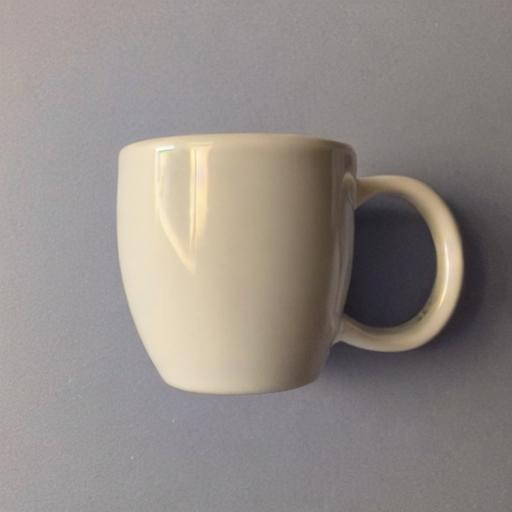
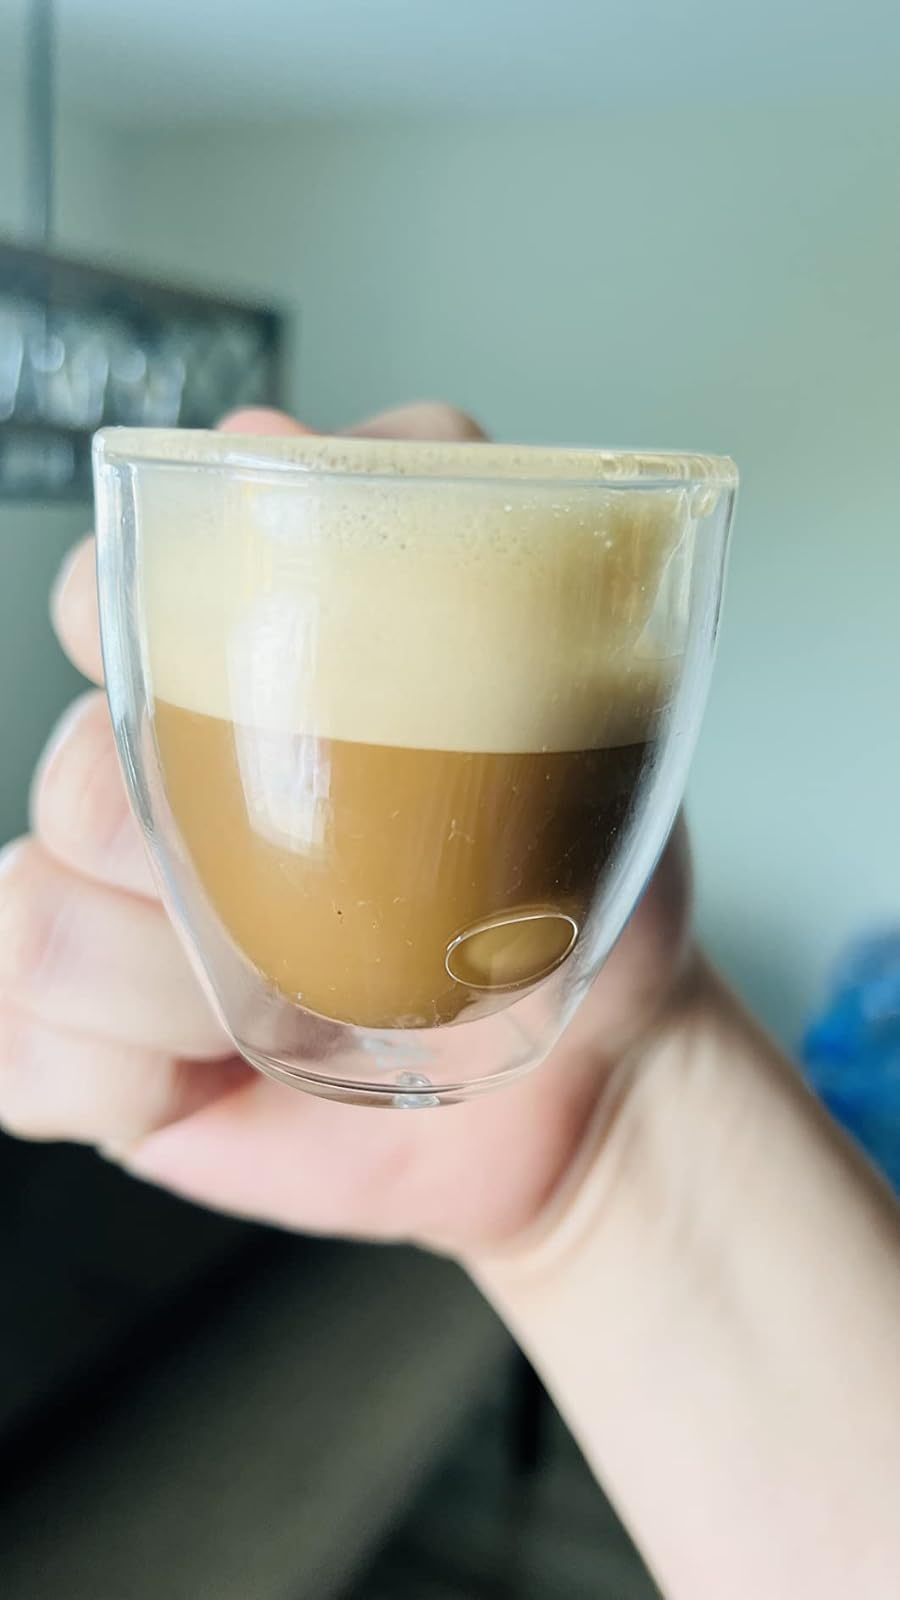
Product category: items_mug
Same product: no